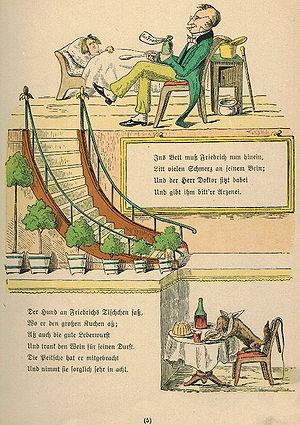
Der Struwwelpeter traduit par Crasse-Tignasse ou par Amusantes histoires et plaisantes images pour enfants de 3 à 6 ans du Dʳ Heinrich Hoffmann, est un livre de comptines allemand dont l’auteur Heinrich Hoffmann est un médecin, poète et auteur de livres pour enfants. Ce livre traite avec humour de ce qu’il ne faut pas faire, allant de mal se tenir à table à se moquer des étrangers, en passant par faire du mal aux bêtes. Il s’agit d’un vrai recueil de leçons de morale édulcoré pour enfants. Ce livre a été traduit dans plusieurs langues. Hoffmann parle aussi de sujets délicats dans son livre : l'une des comptines tourne autour du thème de l’anorexie. On peut trouver ce livre chez de nombreux pédopsychiatres allemands.